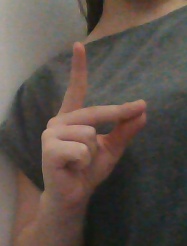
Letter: ta